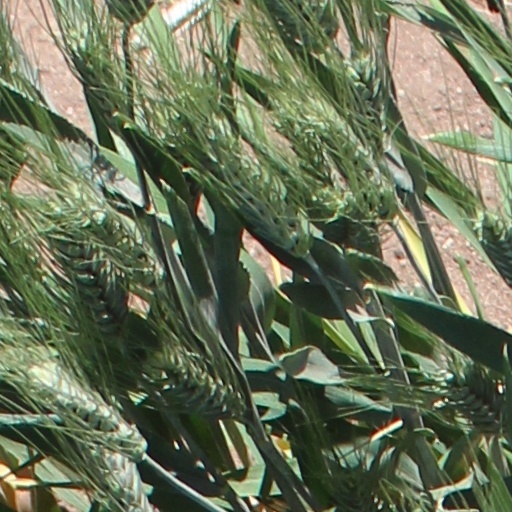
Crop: wheat